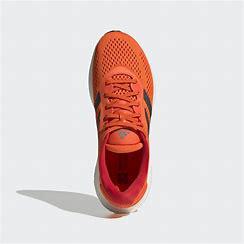
Brand: Adidas
Model: Supernova 2 Lauf